Porta d'Europa

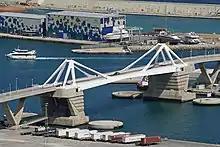
View of Porta d’Europa

Porta d'Europa is a bascule bridge in the Port of Barcelona in Barcelona. It is 106 metres long. It was designed by Juan José Arenas de Pablo and completed in July 2000.